Octav Pancu-Iași

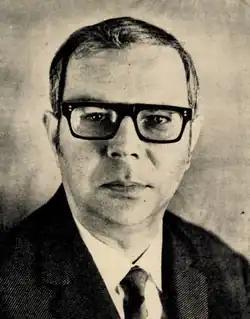
Pancu-Iași in 1975

Octav Pancu-Iași (14 April 1929 – 16 April 1975) was a leading Romanian novelist and children's writer. Born Octav Pancu, he later added the name of his hometown to his surname.